Baboolal Mewra

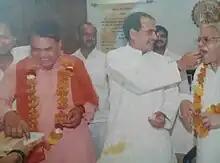
Shri Baboolal Mewra with CM Shivraj Singh Chauhan after being Nominated as State Minister in year 2010.

After his release from prison of Gwalior in 1977, he came into mainstream politics and became the voice of farmers, poor, backward and downtrodden people in the region. He was elected two-times as Janapada President in 1978 and 1980 respectively. Identifying his large public base and notable social work, Rajmata Vijaya Raje Scindia supported him and he was given ticket from BJP to contest in 1985 Madhya Pradesh Legislative Assembly election. He was then elected as MLA from Vijaypur for the first time where he defeated Indian National Congress candidate Jagmohan Singh. He was re-elected during 1998 Madhya Pradesh Legislative Assembly election as BJP candidate by defeating Ramnivas Rawat of Congress. He also served as vice-president of "Madhya Pradesh Rajya Van Vikas Nigam Limited" and held Minister of State Rank from year 2010 to 2013 in the Government of Madhya Pradesh with Shivraj Singh Chouhan as Chief minister.